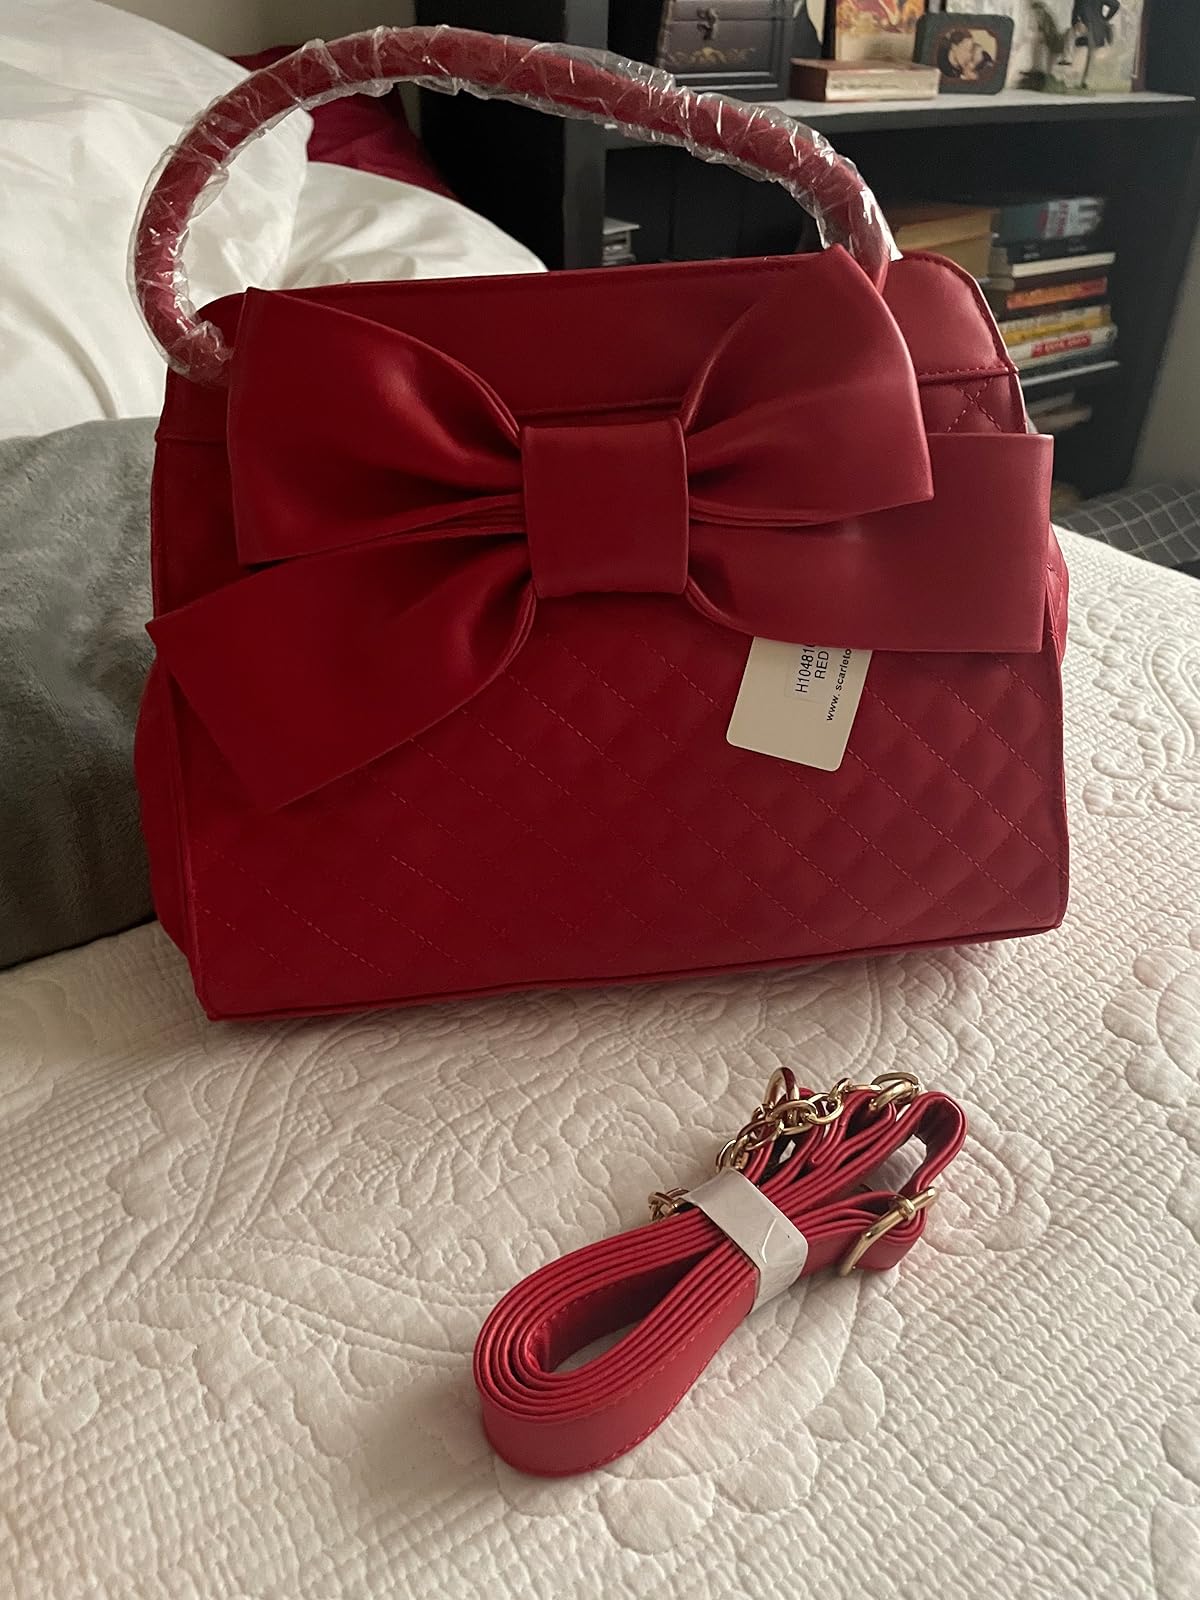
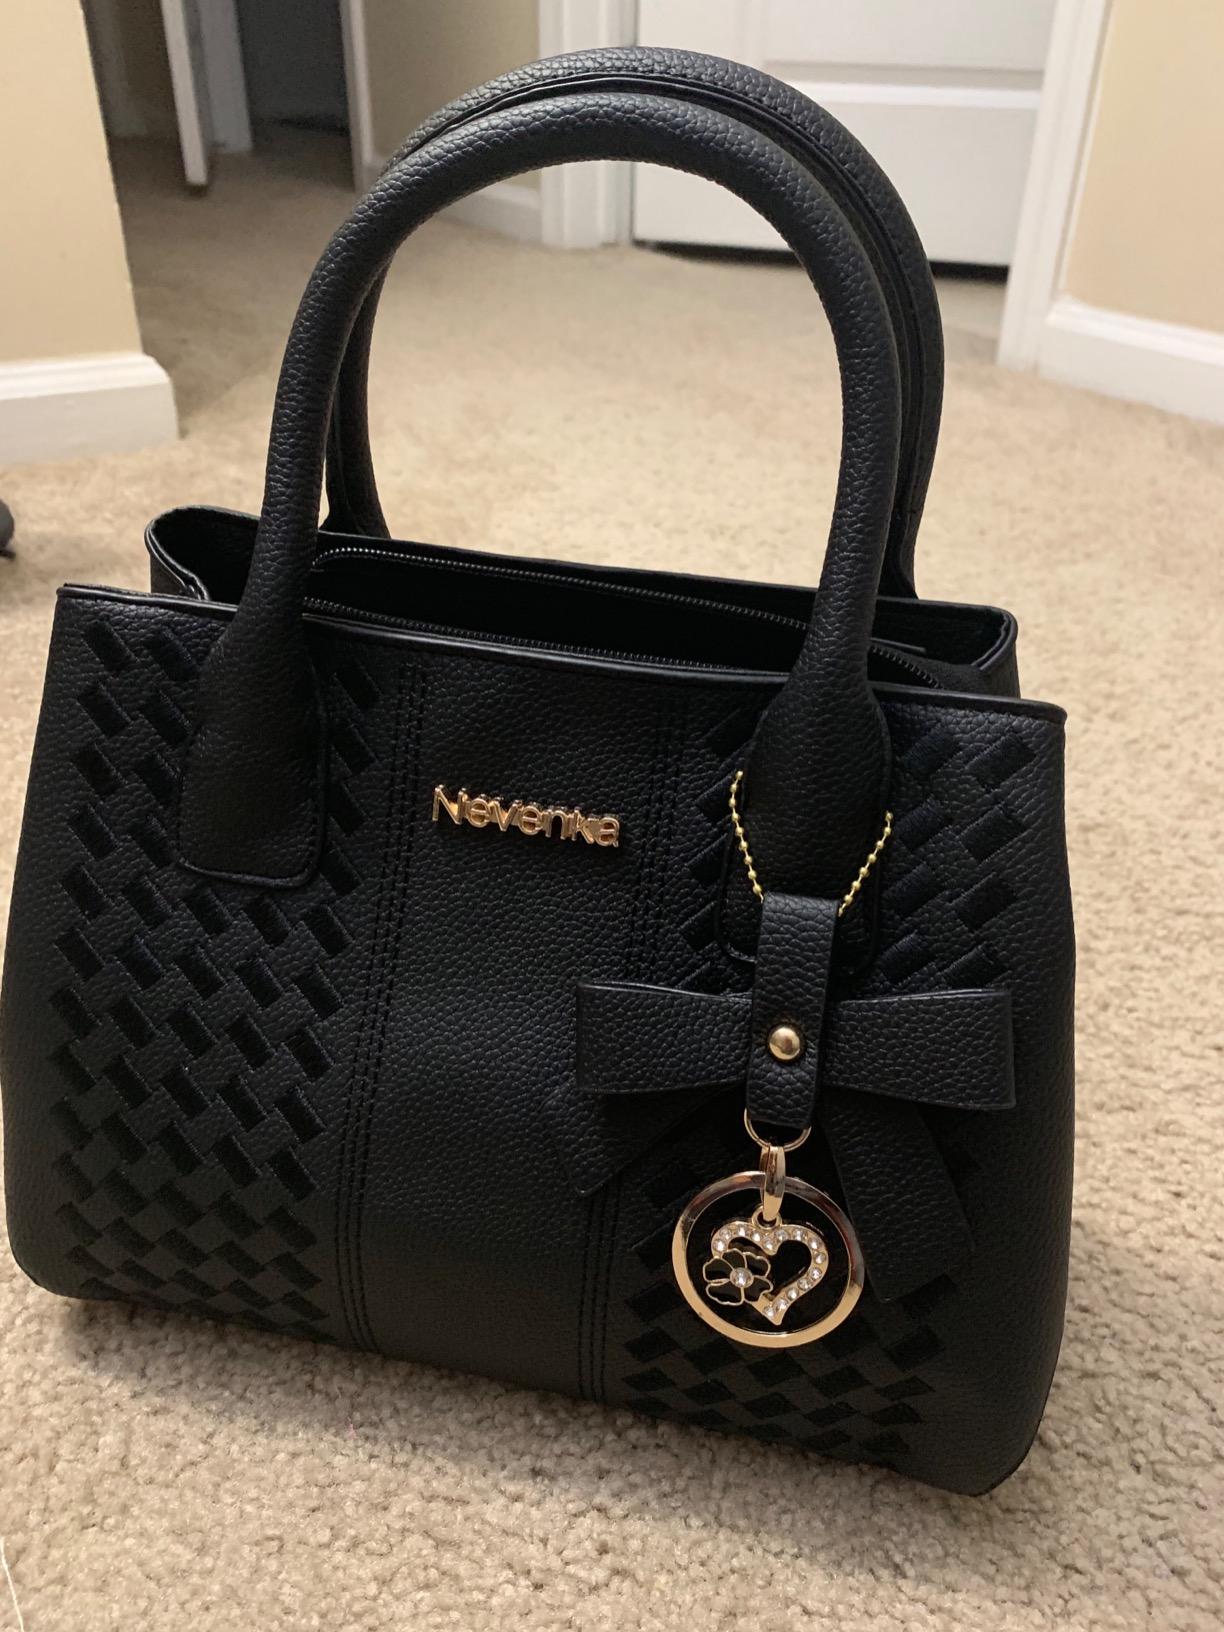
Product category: accessories_handbag
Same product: no